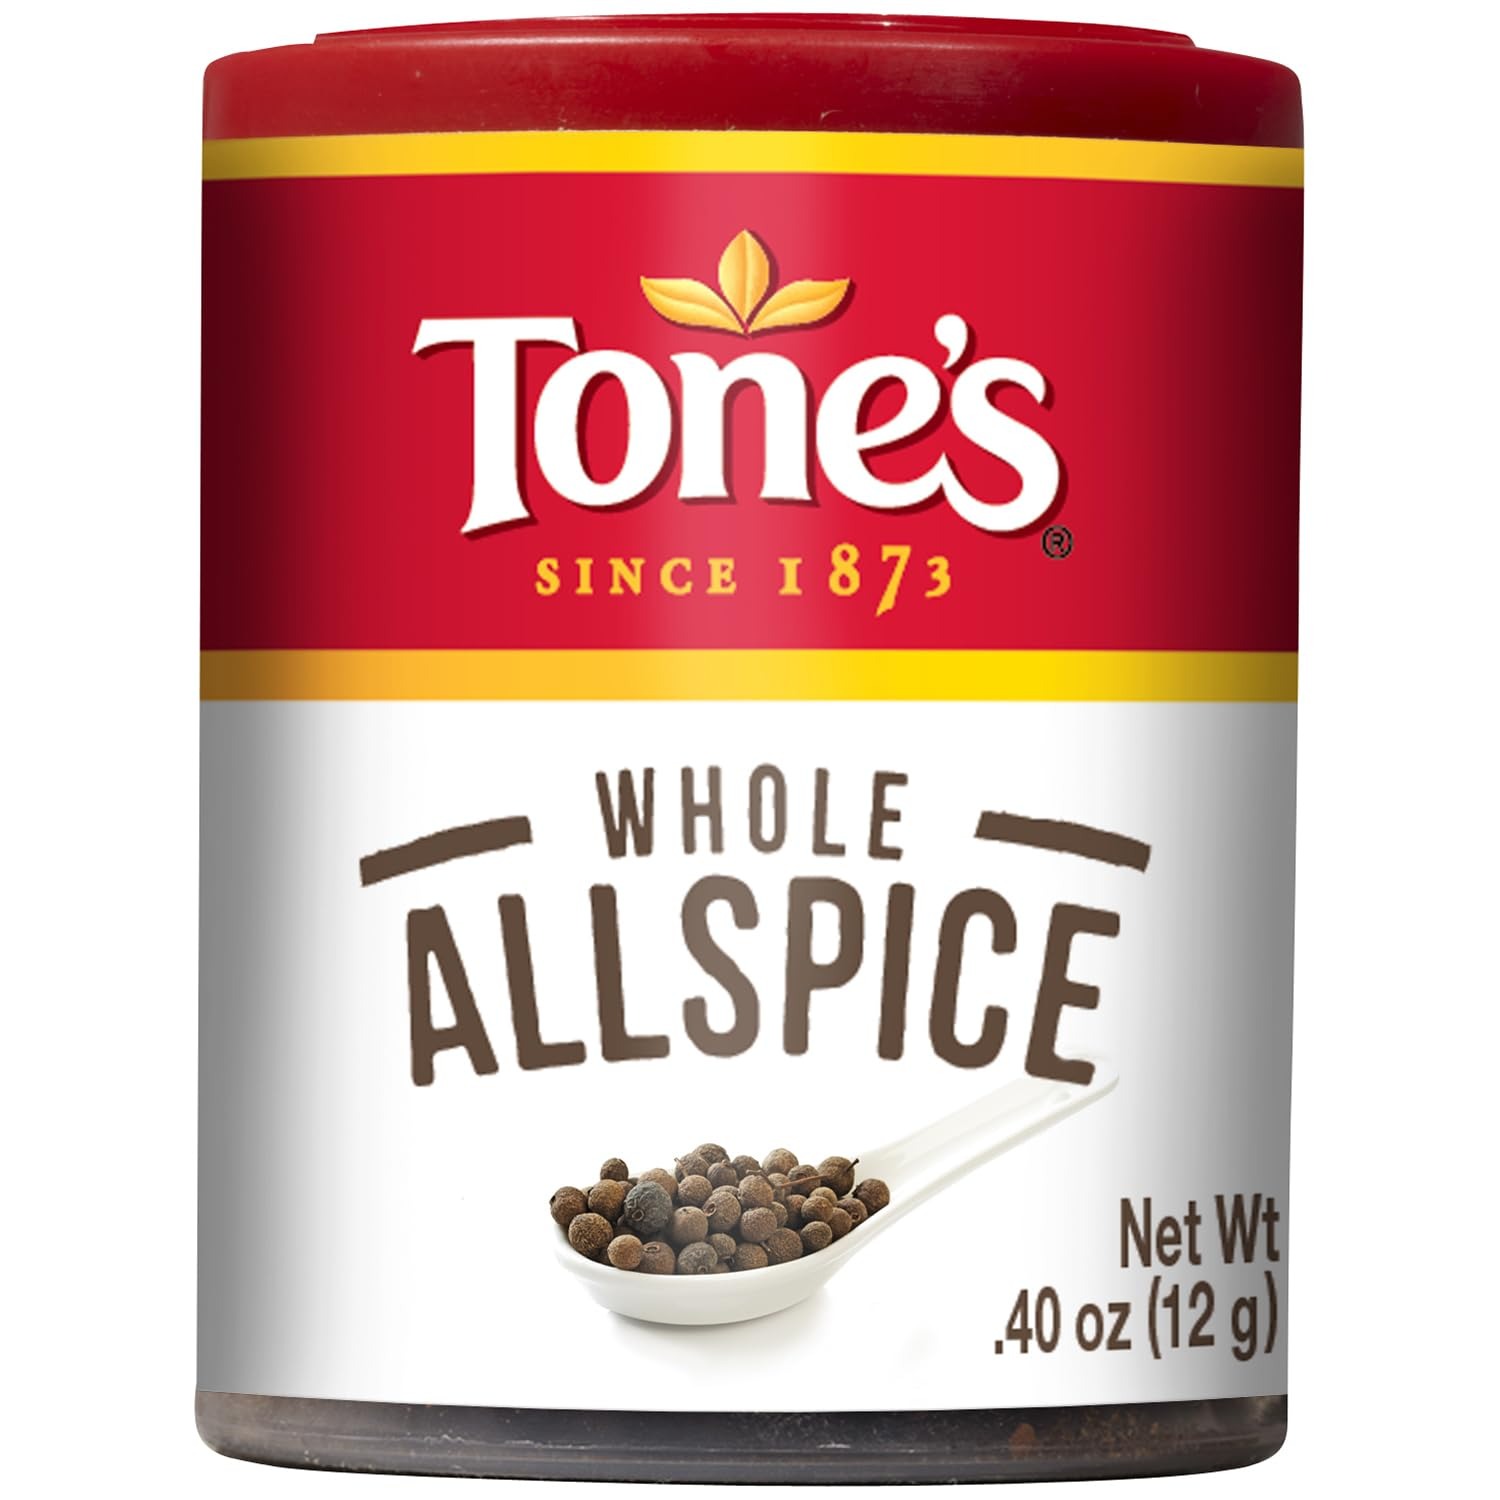
Item Name: Tone's Whole Allspice, 0.40 Ounce
Bullet Point 1: Allspice is made from the dried fruit of the evergreen myrtle plant Pimento Dioica.
Bullet Point 2: Use allspice in pumpkin pies, desserts, cookies, sausage entrees, hams, smoked meats and other savory dishes.
Value: 2.4
Unit: ounce

Price: 2.99